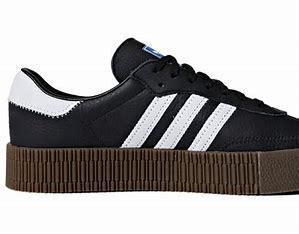
Brand: adidas
Model: Sambarose Skate